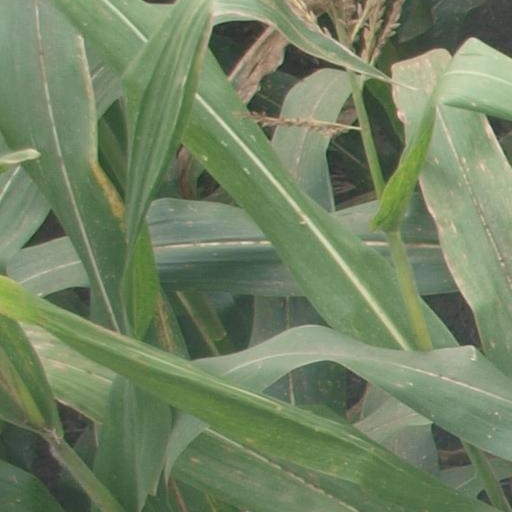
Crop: maize; corn